Akiba's Trip: Undead & Undressed

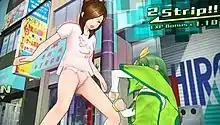
In-game screenshot of the combat system, demonstrating the player's ability to strip clothes off enemies

In "Akiba's Trip", the player explores Akihabara and strip the clothes off "Synthisters". There are different things to do such as buy items from shops, enter maid cafes to eat food and play games, or head to the battle arena to train and increase player rank.